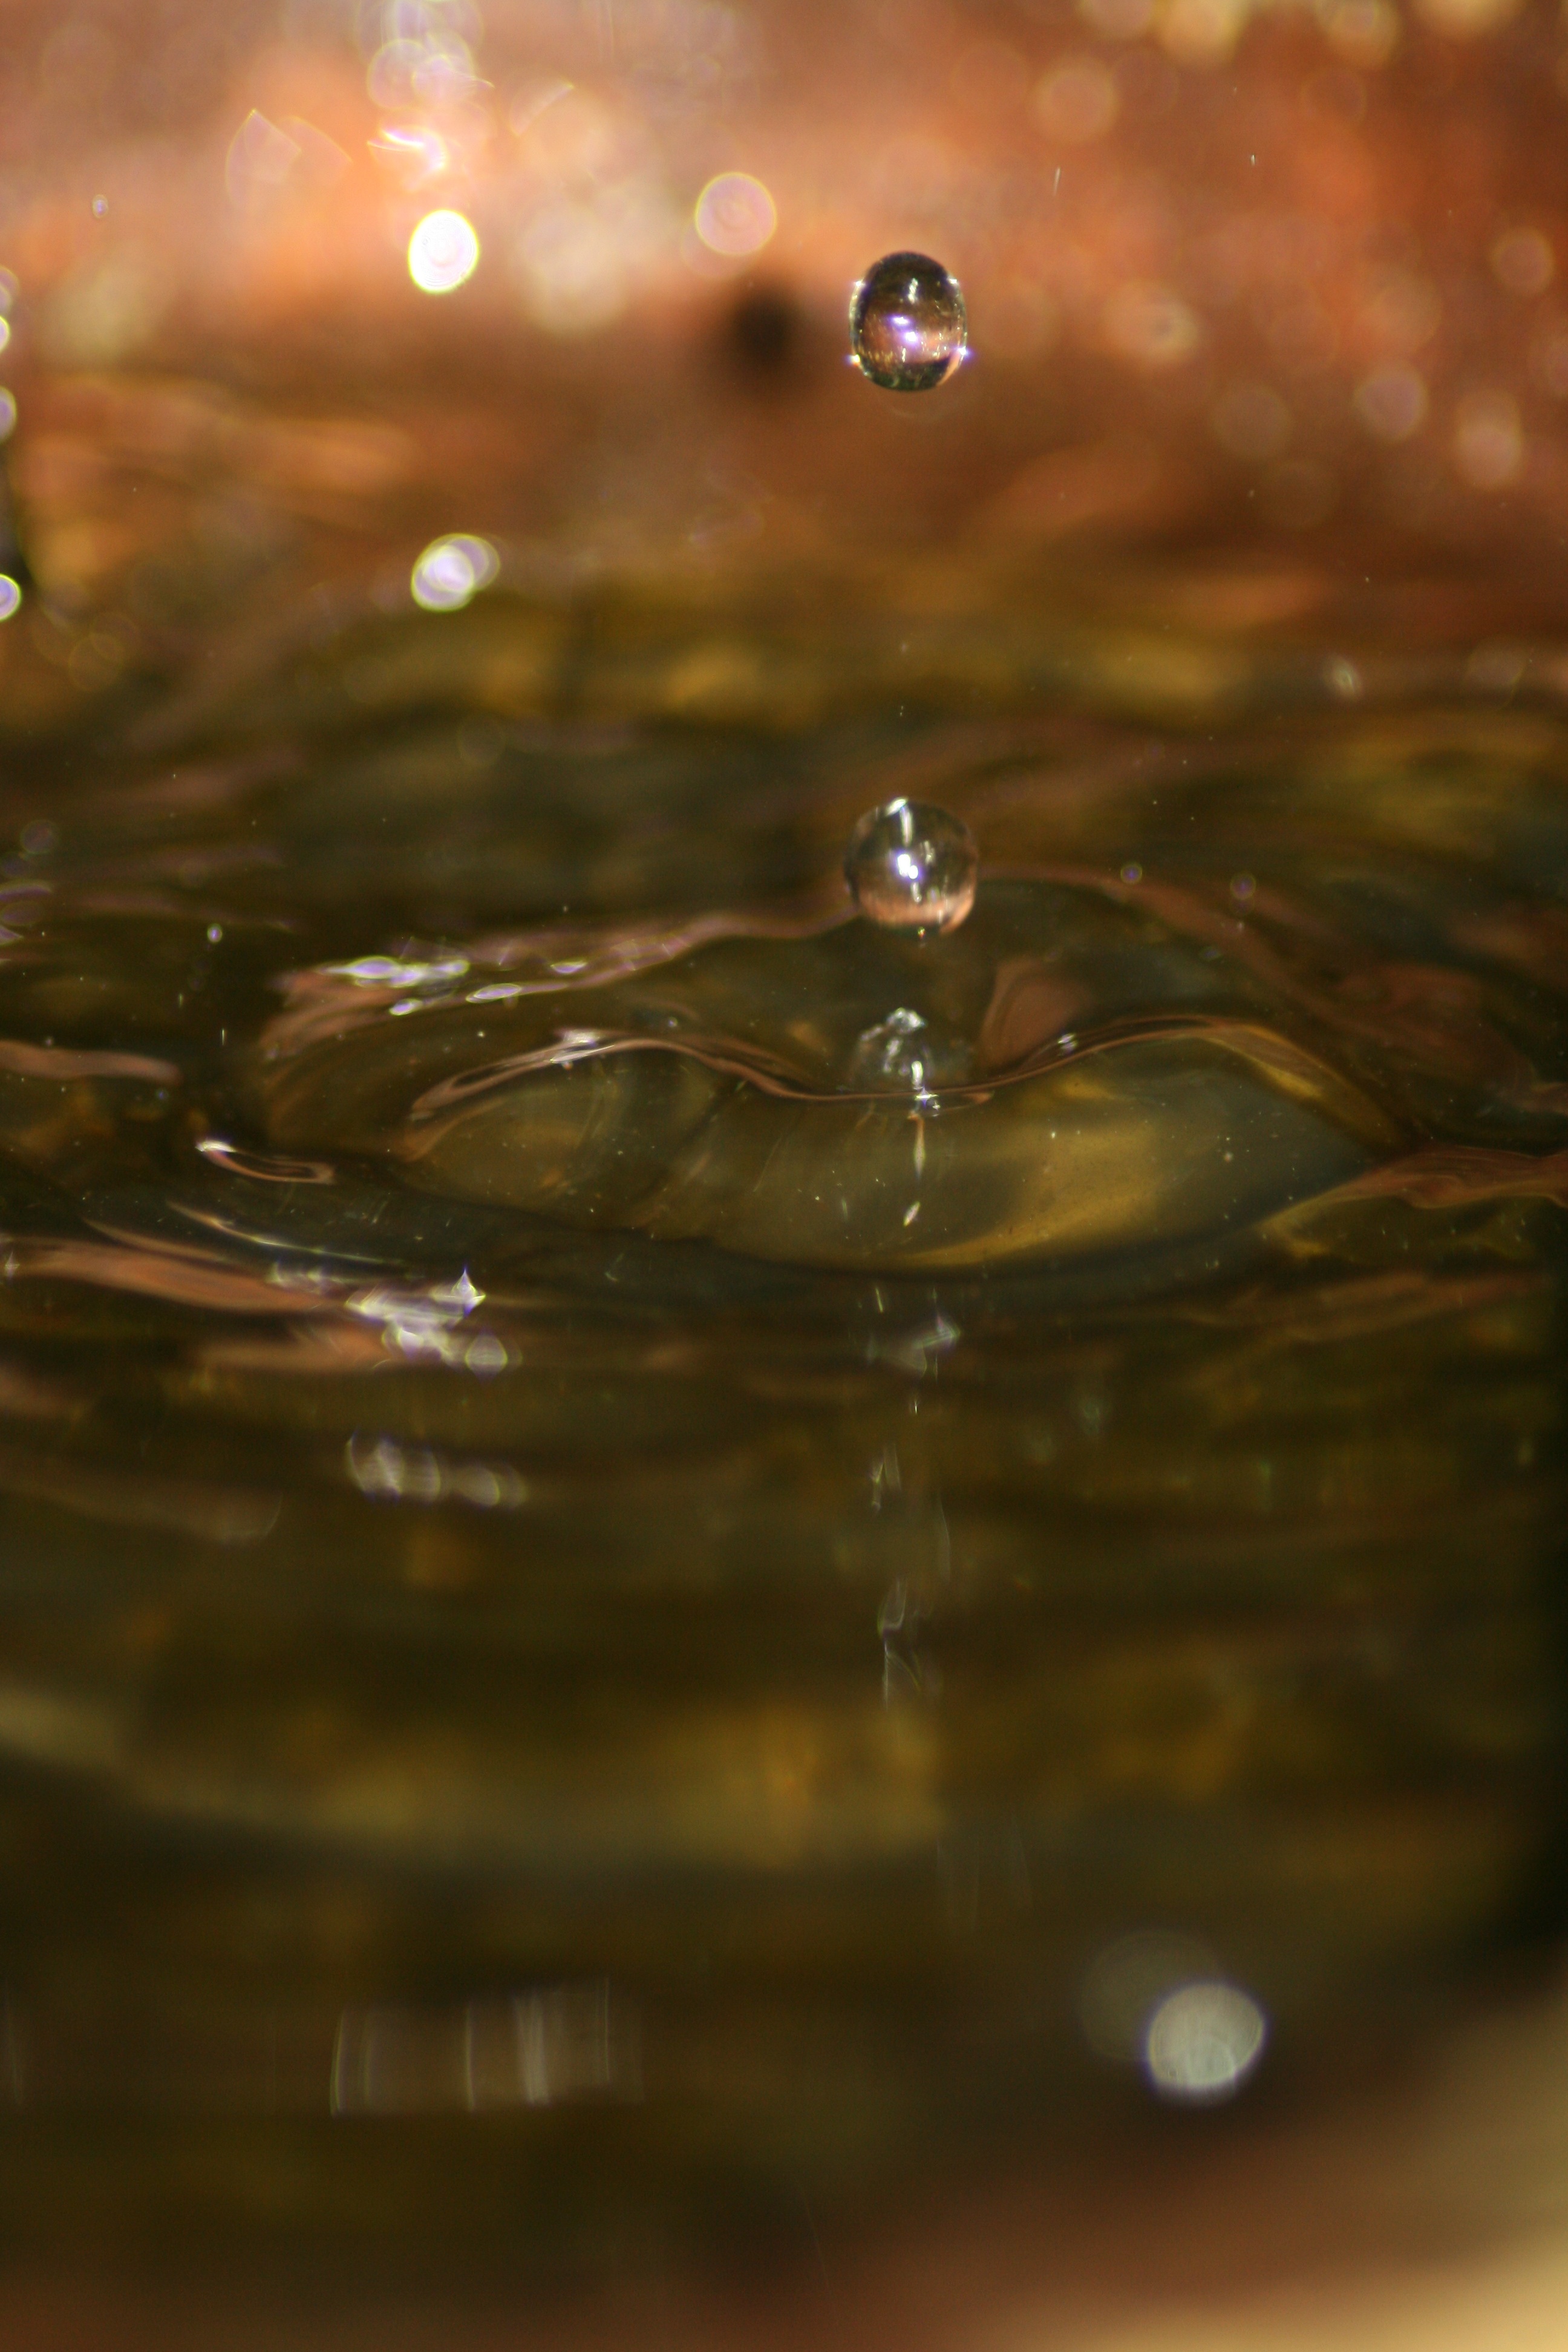
water, nature, drop, liquid, light, sunlight, morning, leaf, flower, reflection, macro, autumn, close, water fountain, drip, close up, hochspringender high drop, drop of water, water feature, macro photography, computer wallpaper